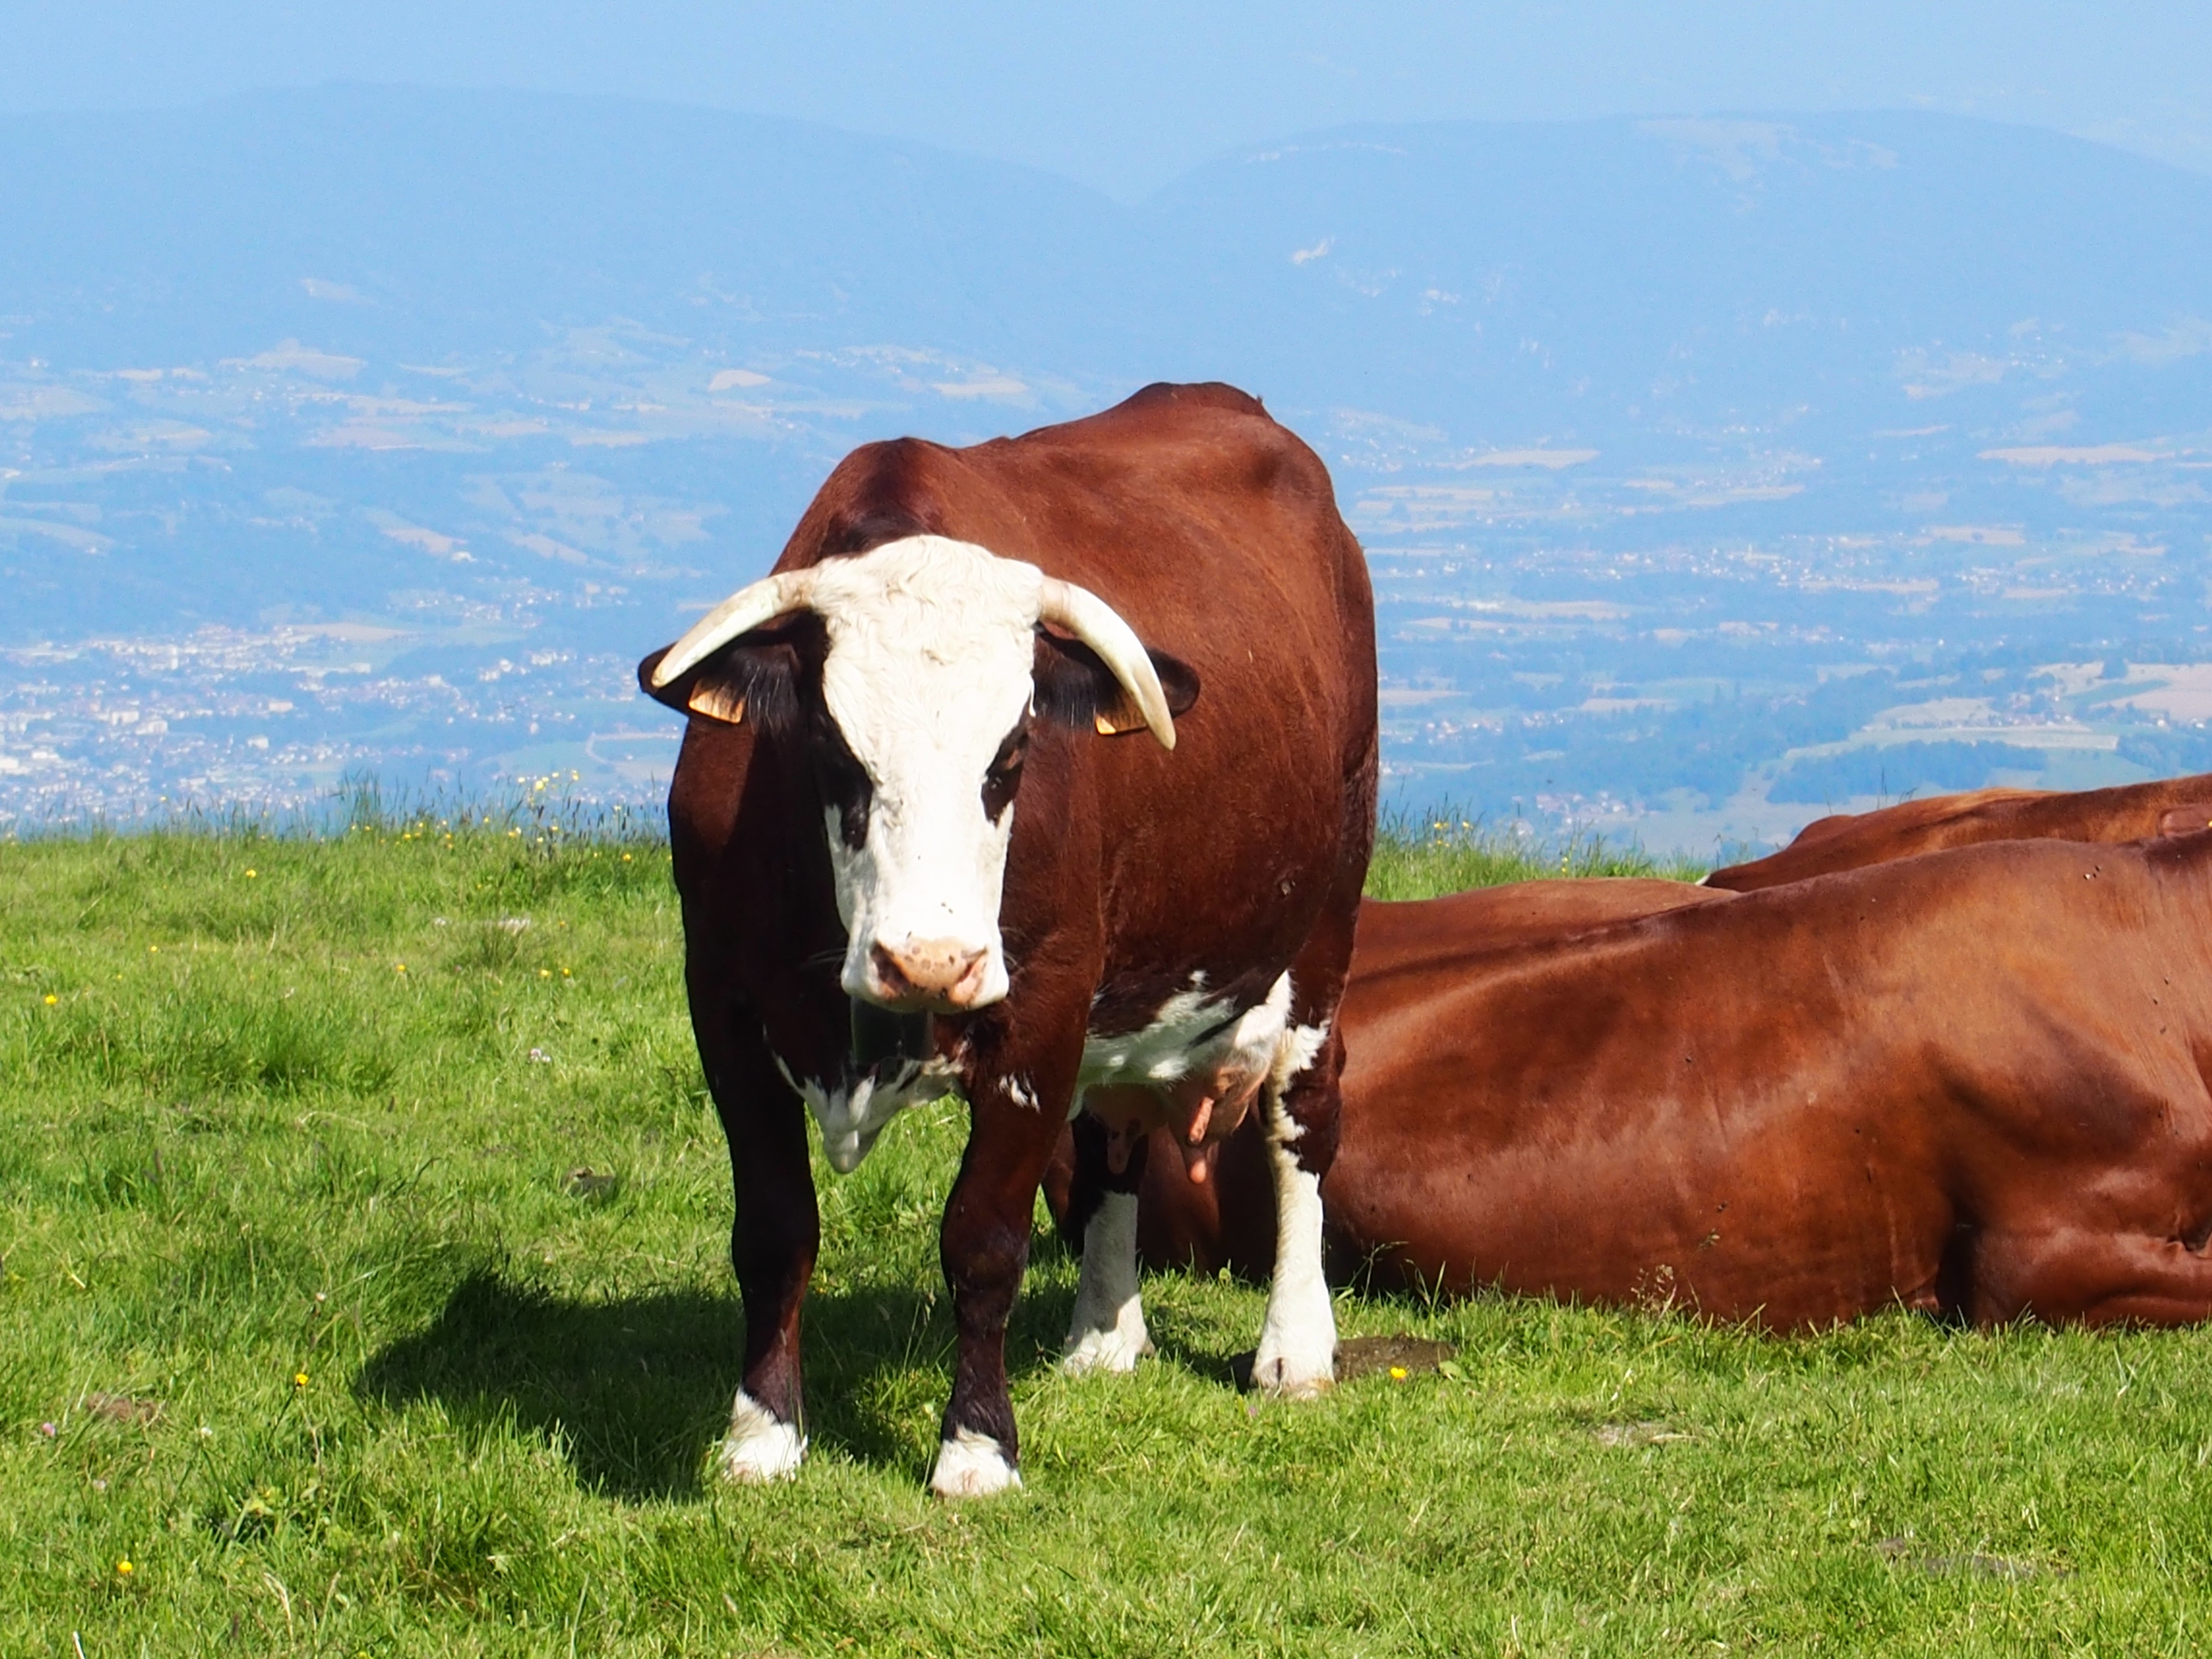
grass, field, farm, meadow, prairie, herd, pasture, grazing, mammal, agriculture, grassland, mare, habitat, rural area, dairy cow, cattle like mammal, mustang horse